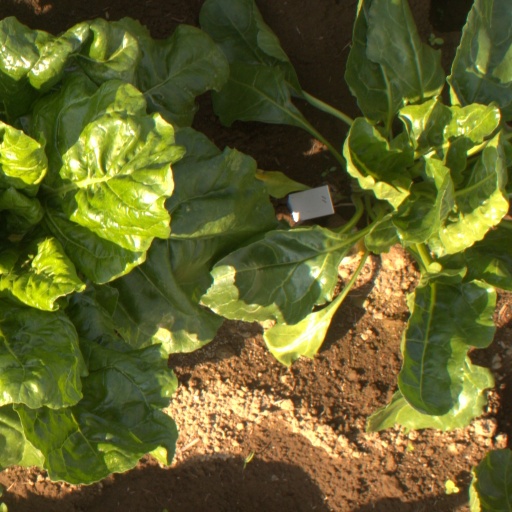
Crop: sugar beet